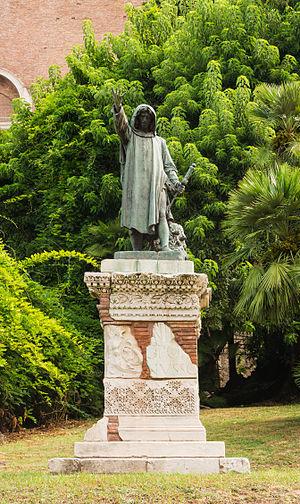
Statue de Cola di Rienzo, Capitole, Rome.
Rienzi, der letzte der Tribunen est un opéra de Richard Wagner créé le 20 octobre 1842.
Cola di Rienzo, né sous le nom de Nicola di Lorenzo Gabrini est un notaire et homme d'État de l'Italie médiévale. Wagner, voyant en lui un restaurateur de la république romaine, lui dédia un opéra : Rienzi.